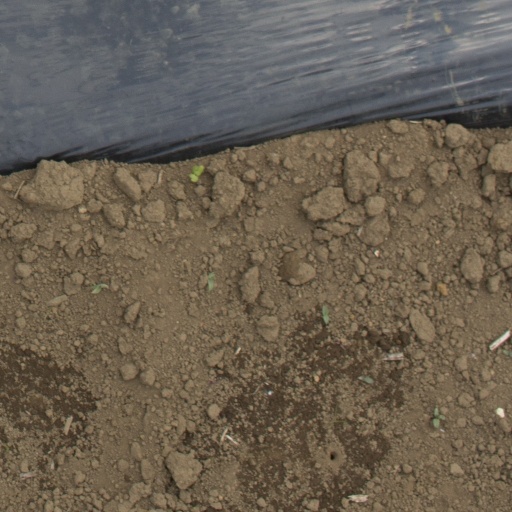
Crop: Jerusalem artichoke